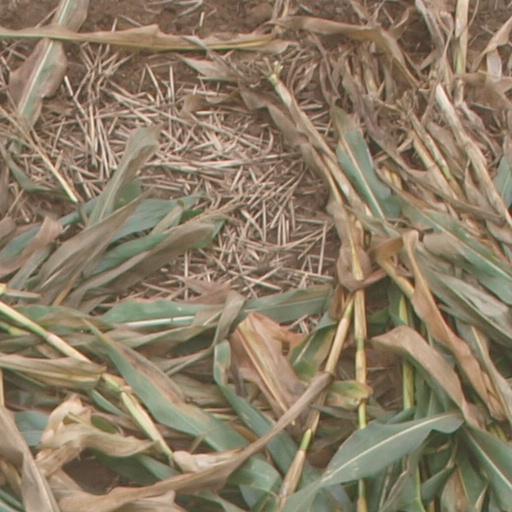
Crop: maize; corn